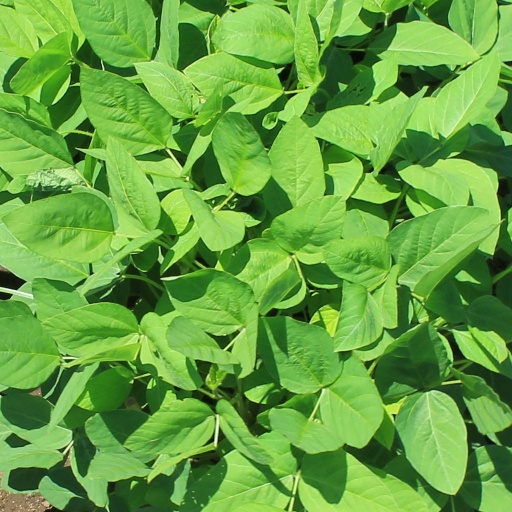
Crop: soybean